Porto Salvo

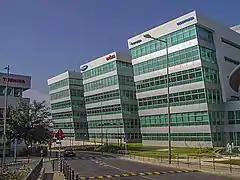
On the southern edge of Porto Salvo with the A5 motorway is the "LagoasPark" Business Park

Porto Salvo is home to Taguspark, the largest and most relevant Research and Development park in Portugal, housing several advanced technology start-ups, mostly in the information technology (IT) and biotechnology fields. This includes several facilities maintained by the Instituto Superior Técnico, several large-scale IT facilities, Millennium BCP and the former IBM/PT-SI co-hosting data-center. In addition to Taguspark, Porto Salvo also hosts some prominent office parks within Oeiras, including Lagoas Park and the Tagus Space.